Acacia cognata

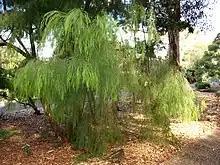
Habit in the Australian National Botanic Gardens

Acacia cognata, commonly known as bower wattle, river wattle or narrow-leaf bower-wattle, is a species of flowering plant in the family Fabaceae and is endemic to south-eastern continental Australia. It is an erect or spreading shrub or tree with willowly and arching branchlets, narrowly linear phyllodes, spherical heads of pale lemon-yellow flowers and linear, papery, glabrous, pods.